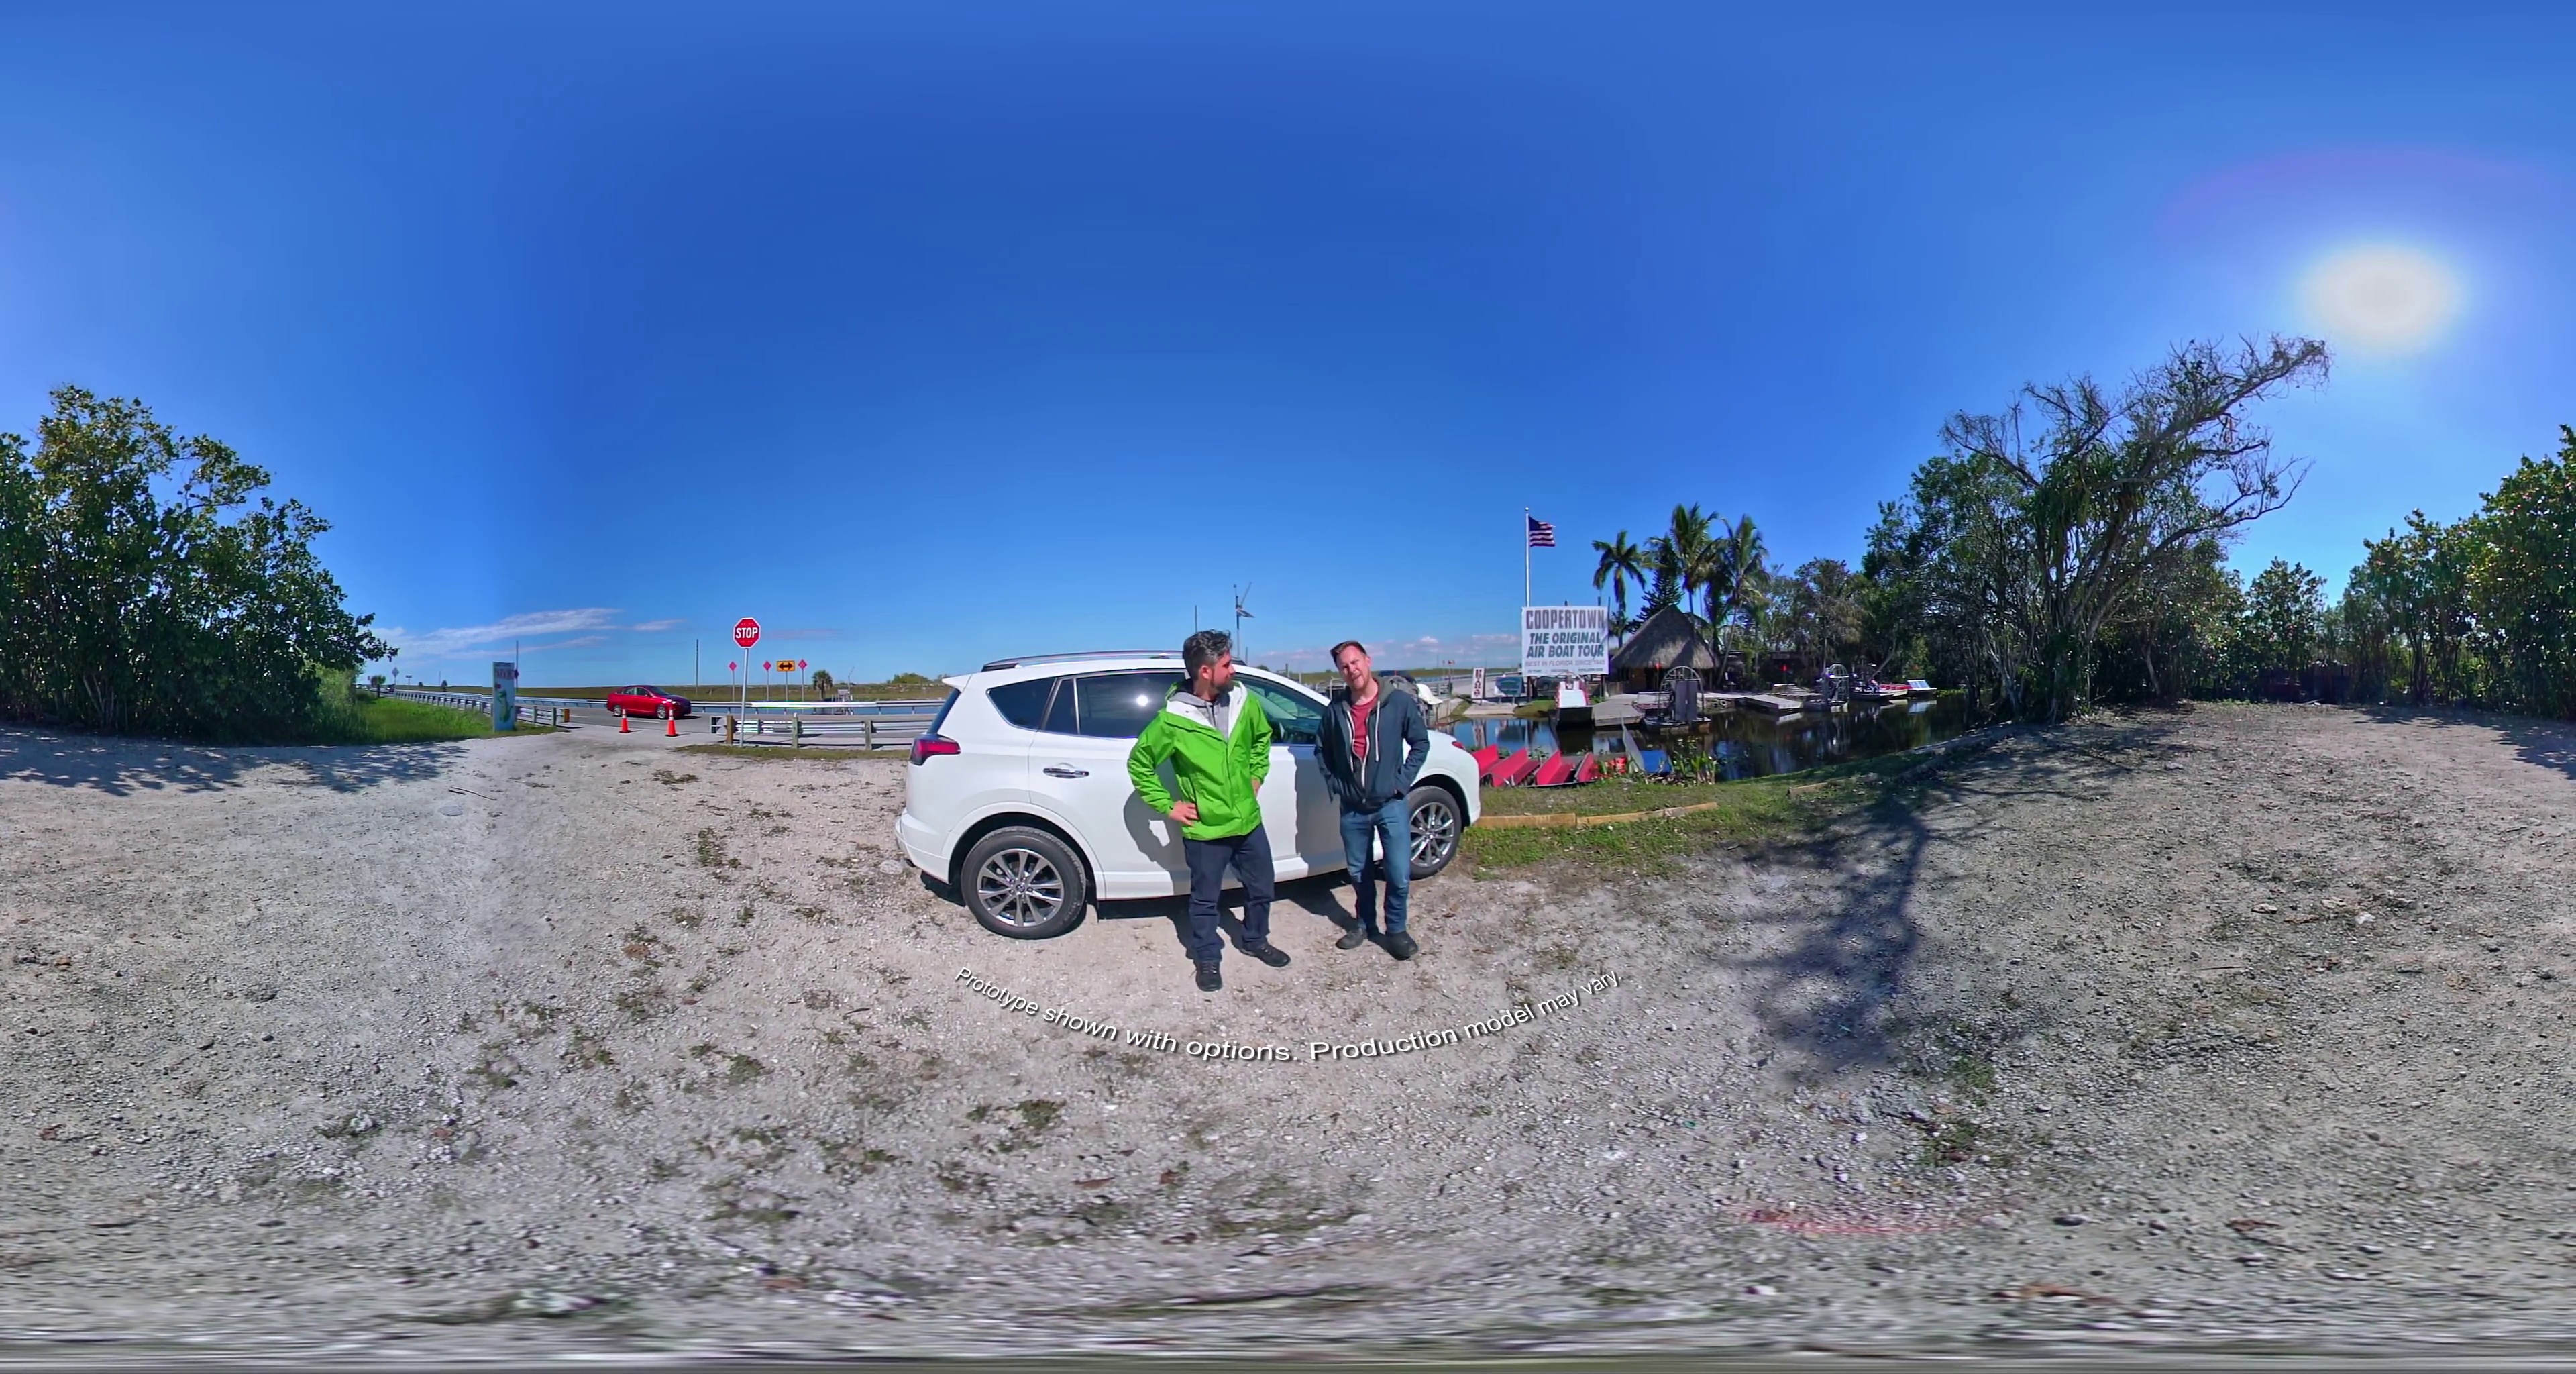
Referred object: the red car by the stop sign

Referred object: the white SUV